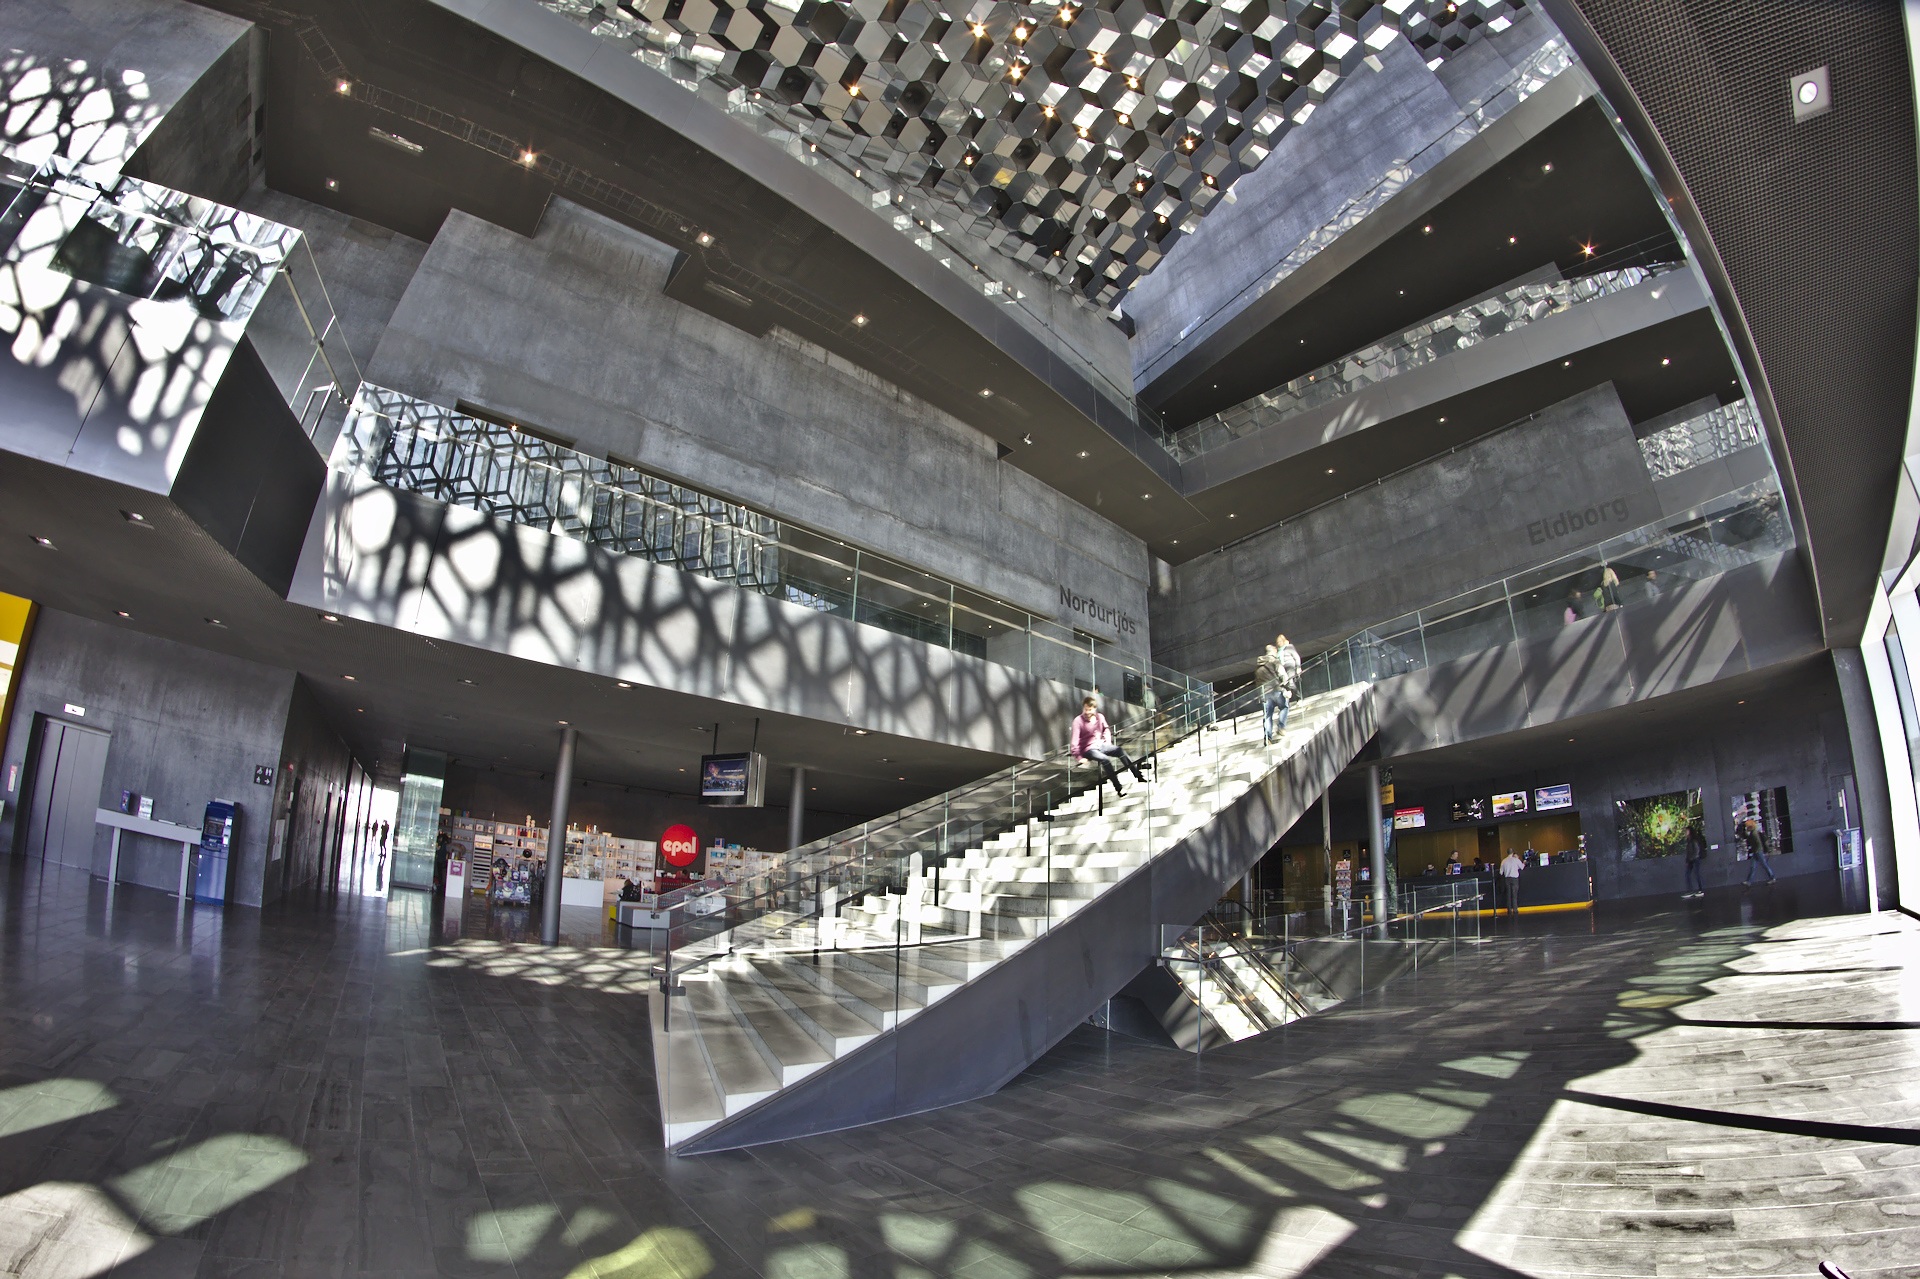
architecture, glass, building, city, transport, hall, indoor, gray, modern, concrete, public transport, metro station, design, stairs, infrastructure